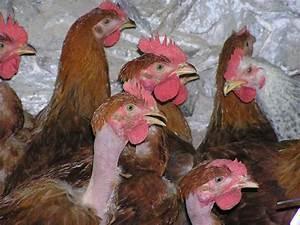
chicken